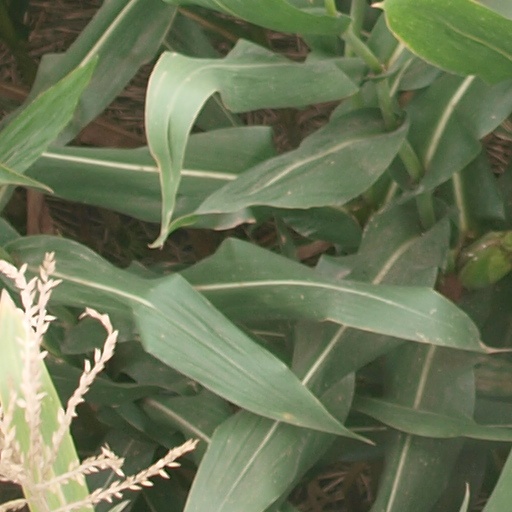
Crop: maize; corn